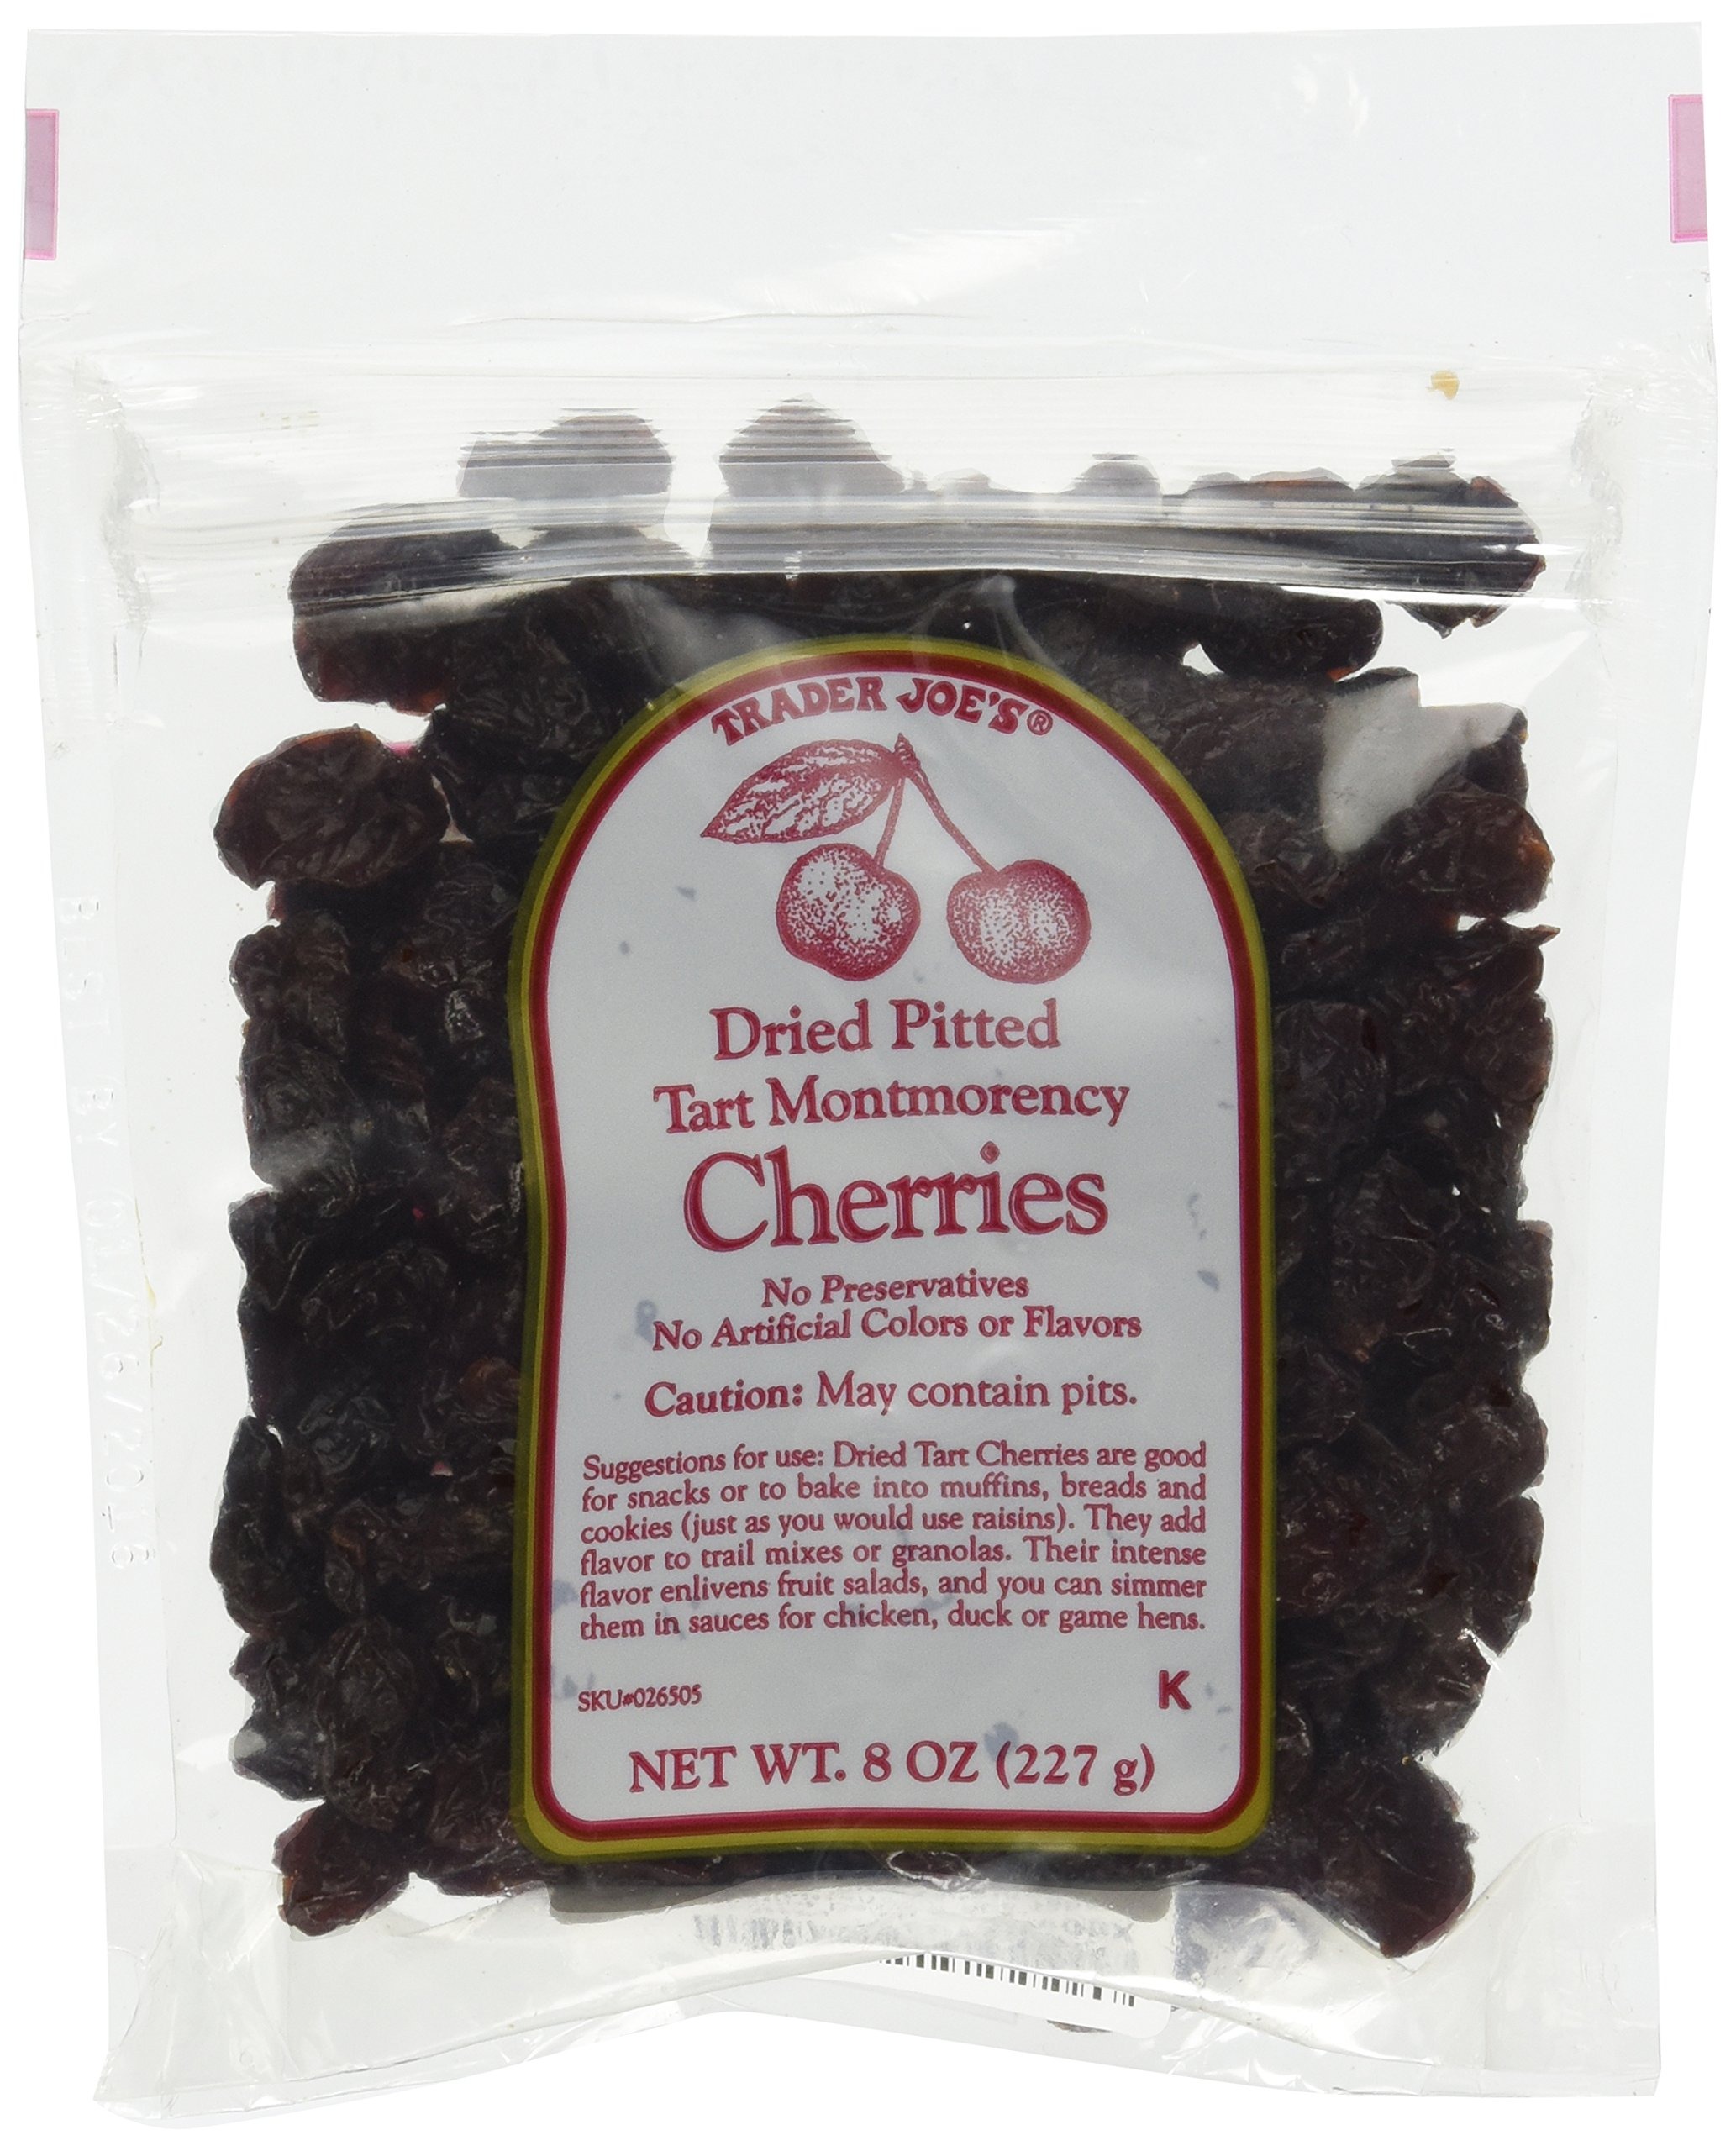
Item Name: Trader Joe's Dried Pitted Tart Montmorency Cherries, 8oz
Bullet Point: Trader Joe's
Product Description: Dried Pitted Tart Montmorency Cherries
Value: 8.0
Unit: ounce

Price: 14.99